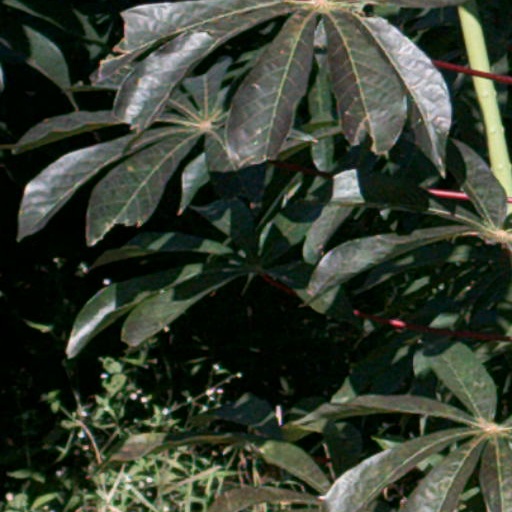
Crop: cassava